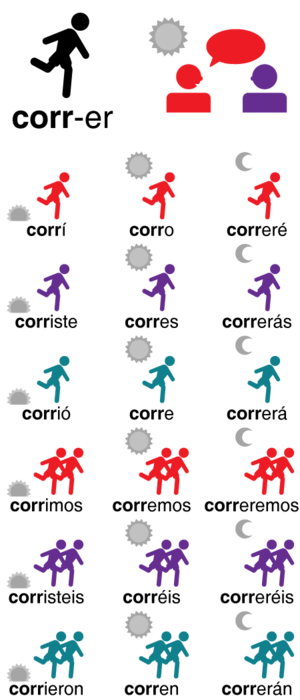
La conjugaison est, dans les langues flexionnelles, la flexion du verbe, c'est-à-dire la variation de la forme du verbe en fonction des circonstances. On l'oppose à la flexion nominale ou déclinaison. Généralement, la conjugaison se fait selon un nombre de traits grammaticaux au nombre desquels on peut compter :